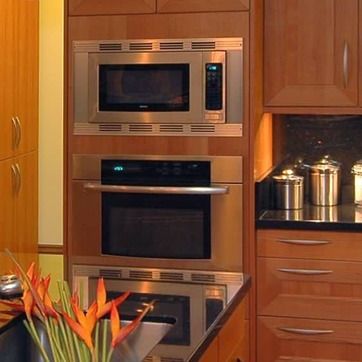
Material: metal